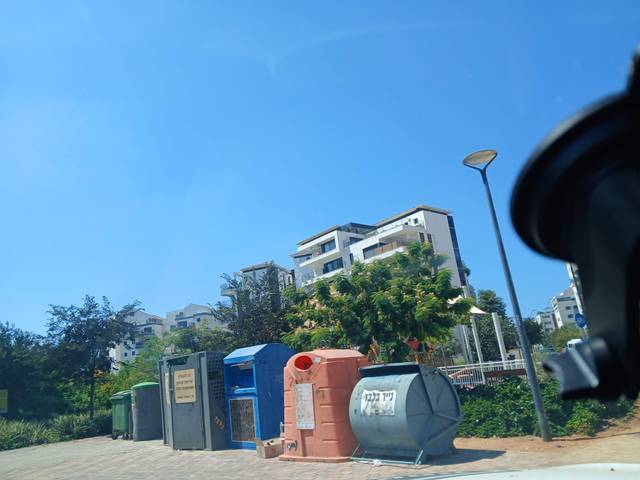
Region: Israel
Coordinates: 32.195, 34.866